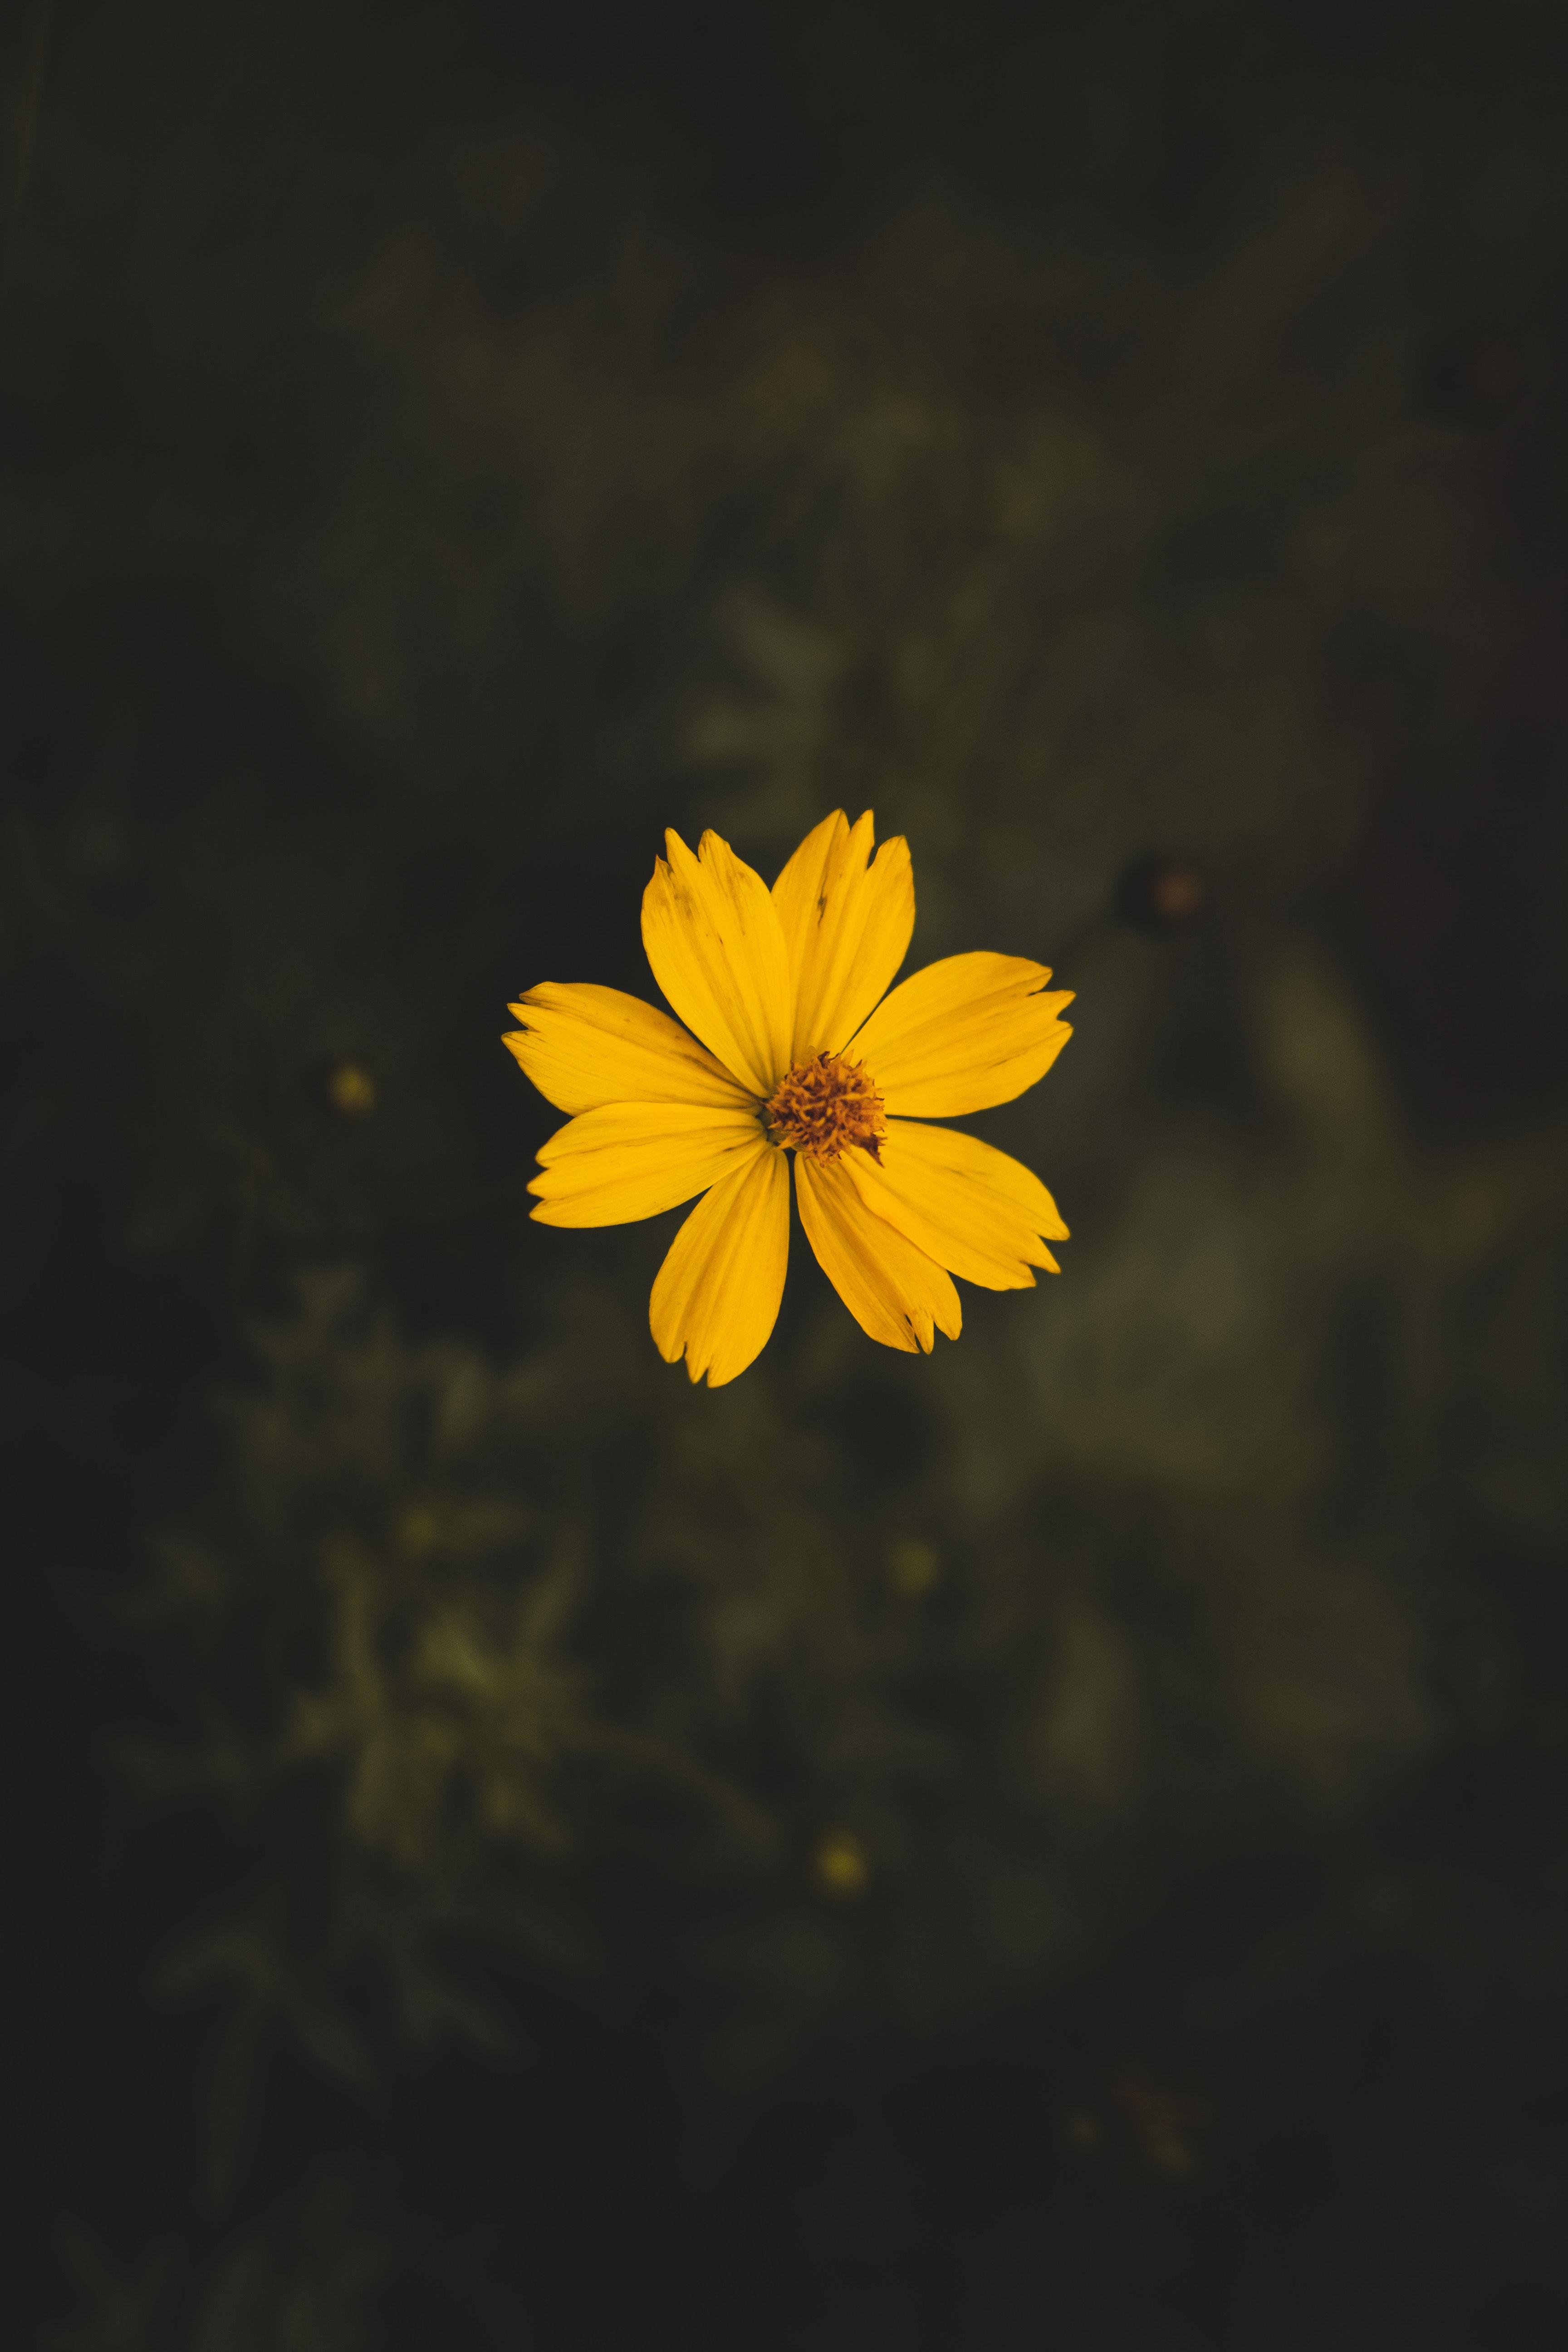
flowering plant, flower, yellow, Euryops pectinatus, petal, plant, daisy family, close up, wildflower, macro photography, photography, still life photography, plant stem, sulfur cosmos, jerusalem artichoke